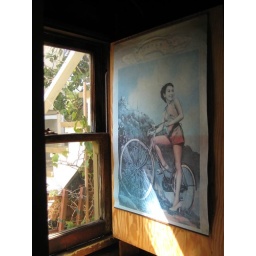
shanghai girl in the window